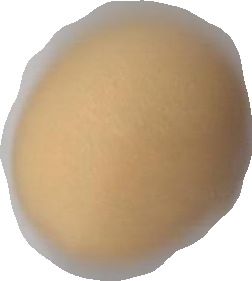
Variety: Dega